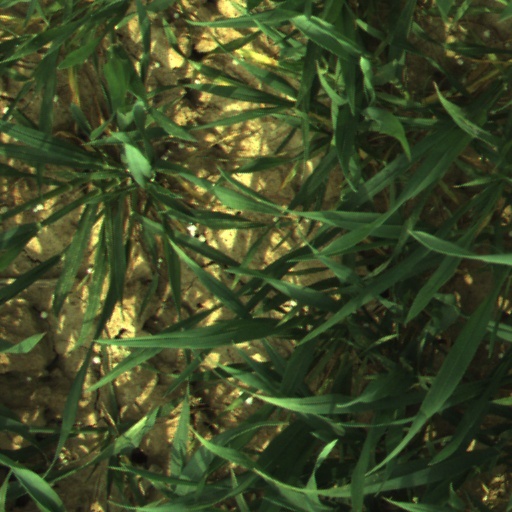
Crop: wheat